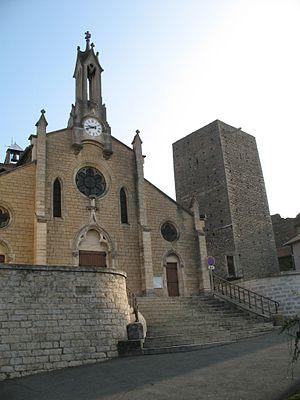
Saint-Germain-au-Mont-d'Or est une commune française située dans la métropole de Lyon, en région Auvergne-Rhône-Alpes.